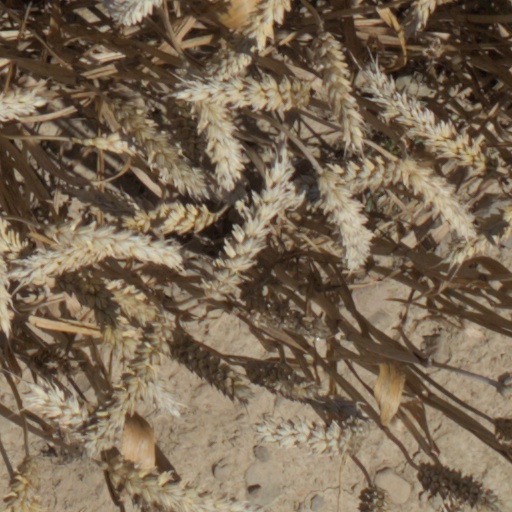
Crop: wheat